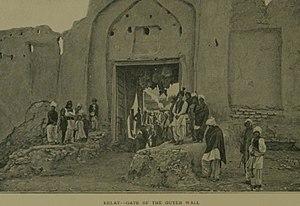
Émile Antoine Henry de Bouillane, né le 14 janvier 1867 à Montélimar et mort en 1937, est un militaire et explorateur français Officier de la Légion d'honneur.